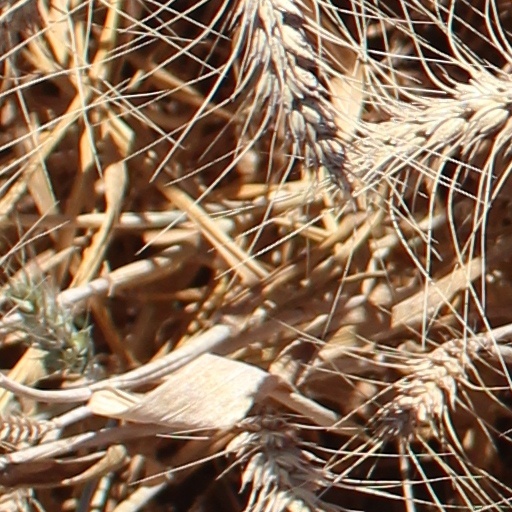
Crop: wheat